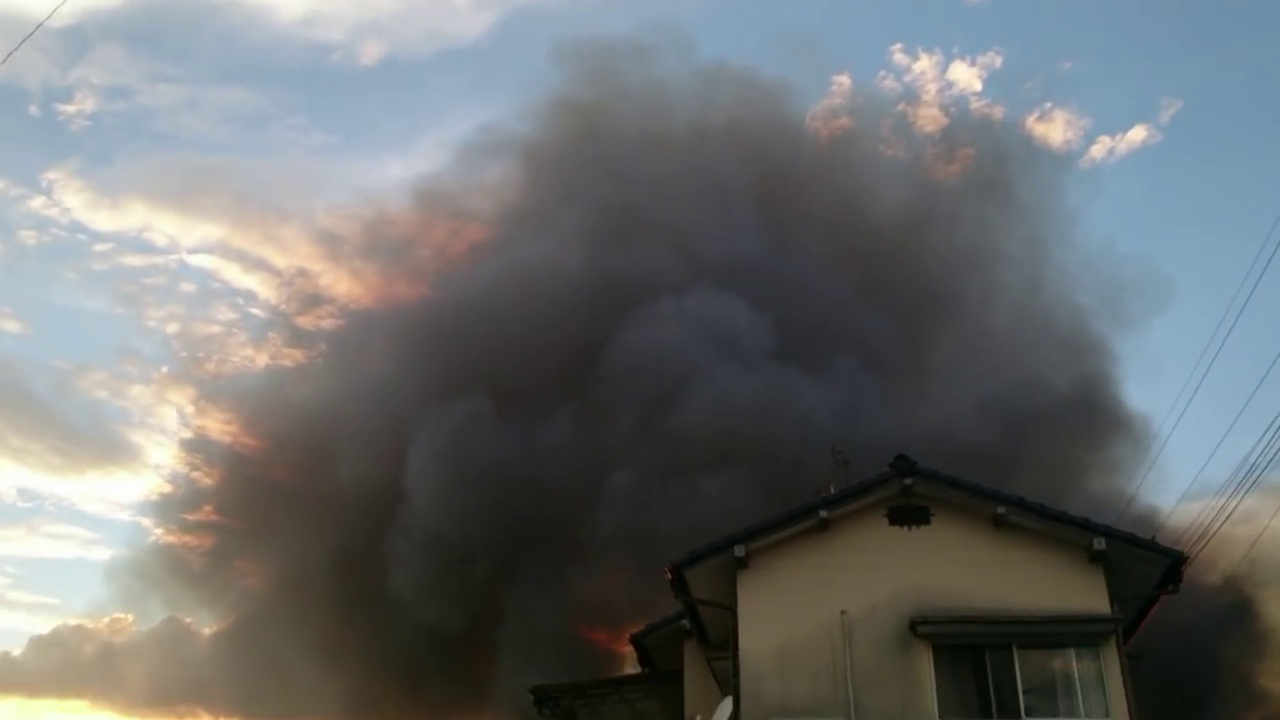
Fire: no
Smoke: yes